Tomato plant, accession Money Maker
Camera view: tilt-top (135 deg); turntable rotation: 90 degrees
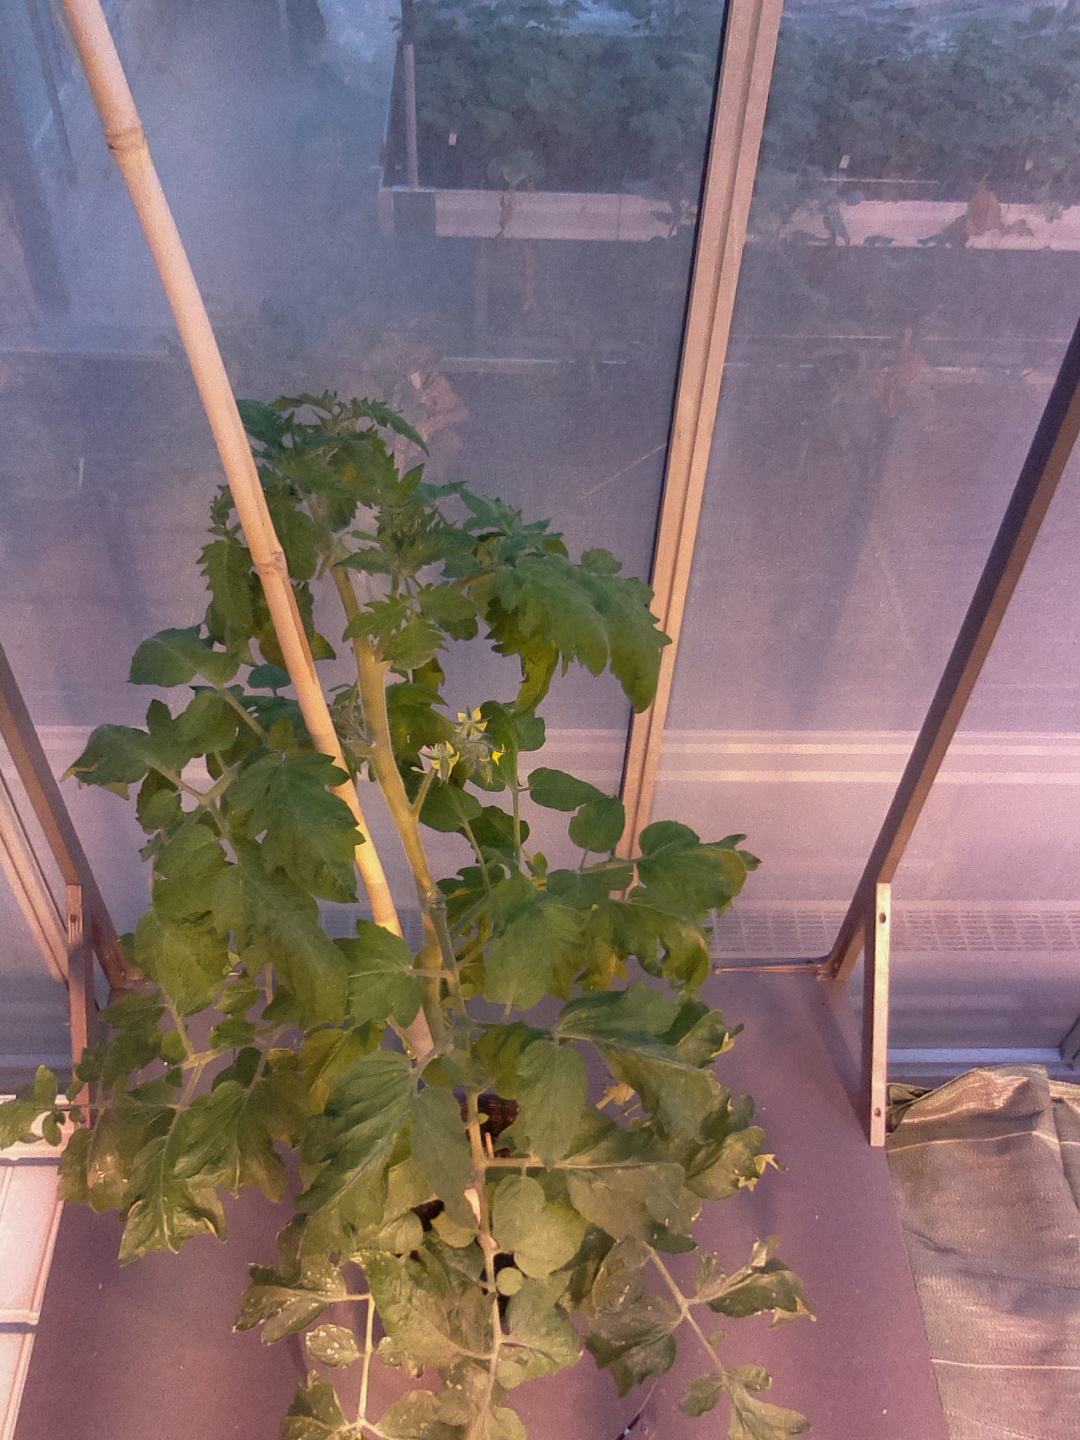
BBCH growth stage 62: 20%-30% of flowers open